Megarhyssa nortoni

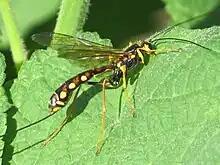
Female in El Dorado County, 2023

This species is native to North America including parts of the United States and Canada. The subspecies "M. nortoni nortoni" has a western distribution from the Pacific Coast to Colorado while the subspecies "M. nortoni quebecensis" has an eastern distribution from the northeastern US and southeastern Canada. It is found in coniferous forests where horntail larvae are present.